The Concierge's Daughters

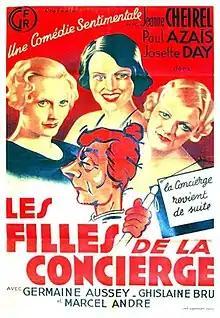

The Concierge's Daughters (French: Les filles de la concierge) is a 1934 French comedy film directed by Jacques Tourneur and starring Jeanne Cheirel, Paul Azaïs and Josette Day. The film's sets were designed by the art director Robert Gys.